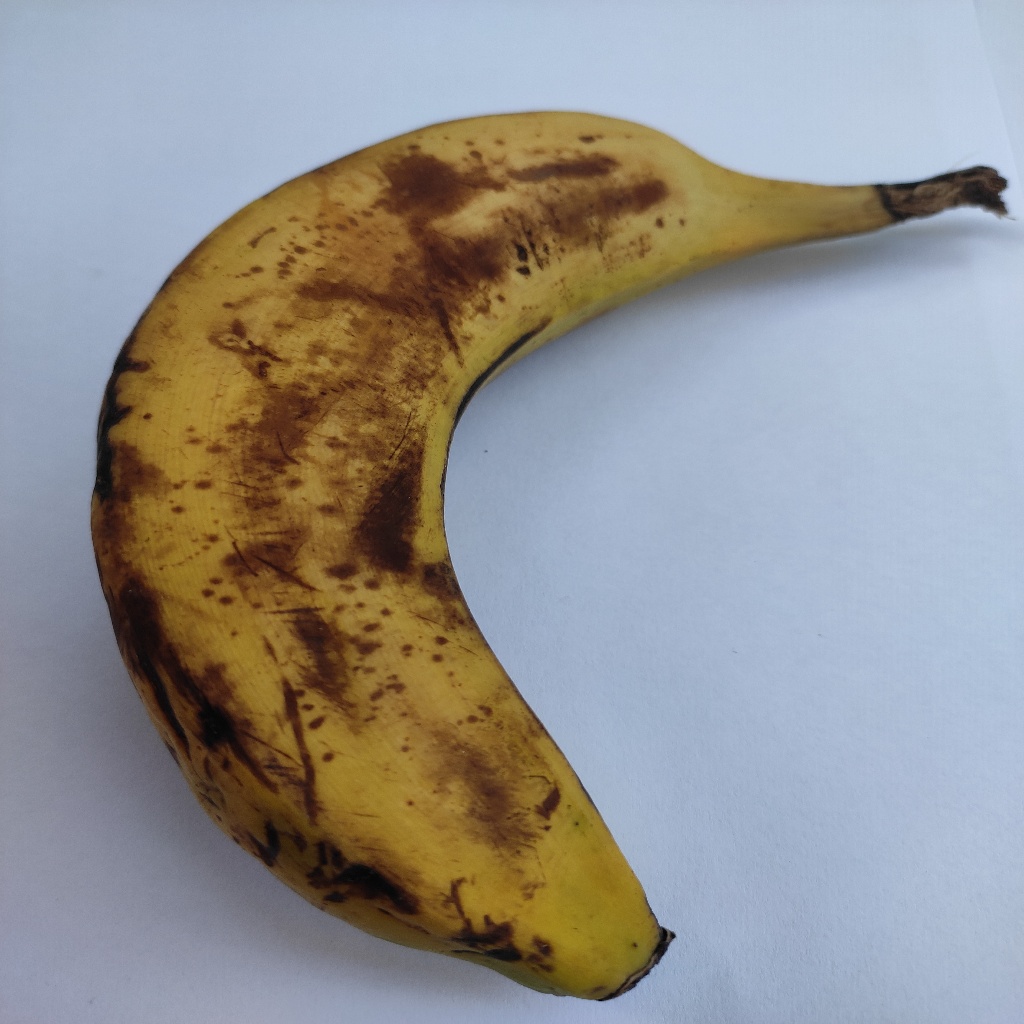
Crop: banana
Quality class: Defect